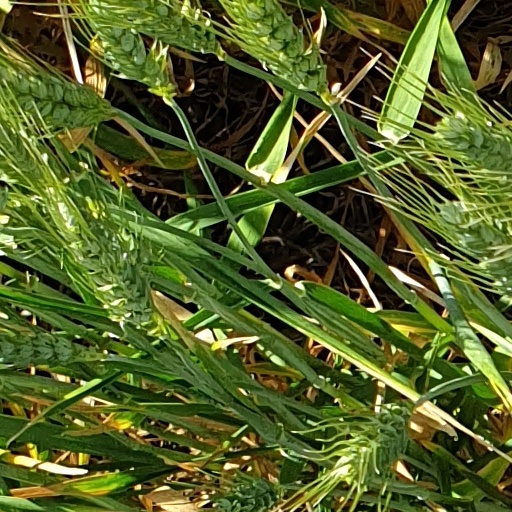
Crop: wheat